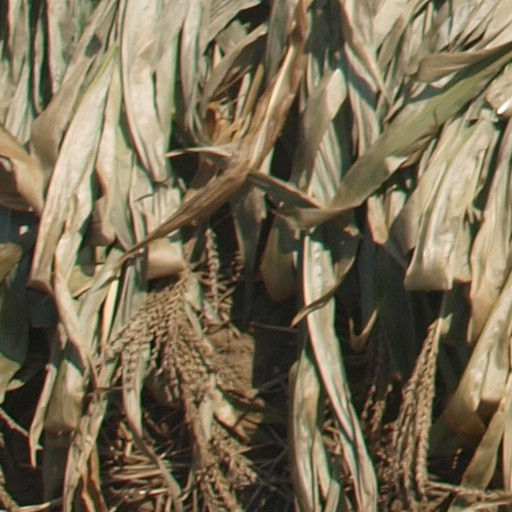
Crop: maize; corn